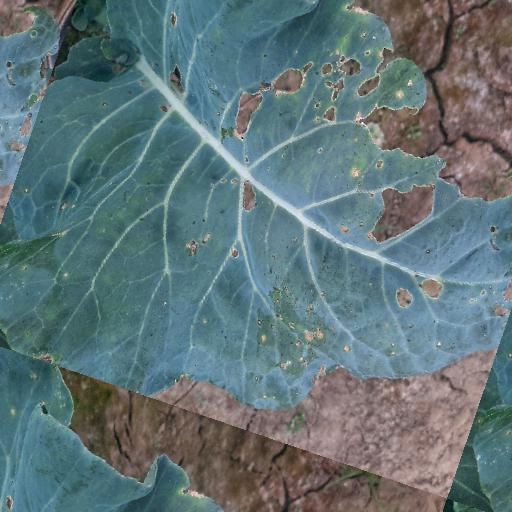
Label: Black Rot